Leonard Harrison State Park

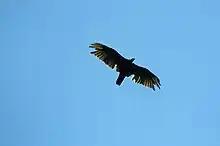
Turkey vulture at Leonard Harrison State Park

Leonard Harrison State Park is part of Important Bird Area #28, which encompasses of both publicly and private held land. State managed acreage accounts for 68 percent of the total area and includes Leonard Harrison and Colton Point State Parks and the surrounding Tioga State Forest lands. The Pennsylvania Audubon Society has designated all of Leonard Harrison State Park as part of the IBA, which is an area designated as a globally important habitat for the conservation of bird populations.